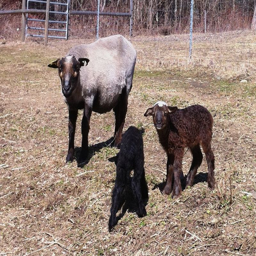
An adult sheep next to two baby sheep.
An adult and two baby sheep standing in a field.
A adult and two baby sheep standing in the grass.
These sheep are standing on top of dry grass.
Sheep standing around with her two babies in the yard